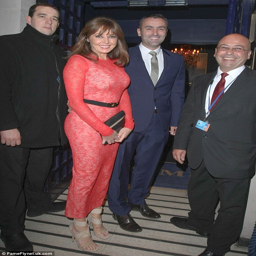
smiles : person looked delighted to be joined for the evening by her boyfriend